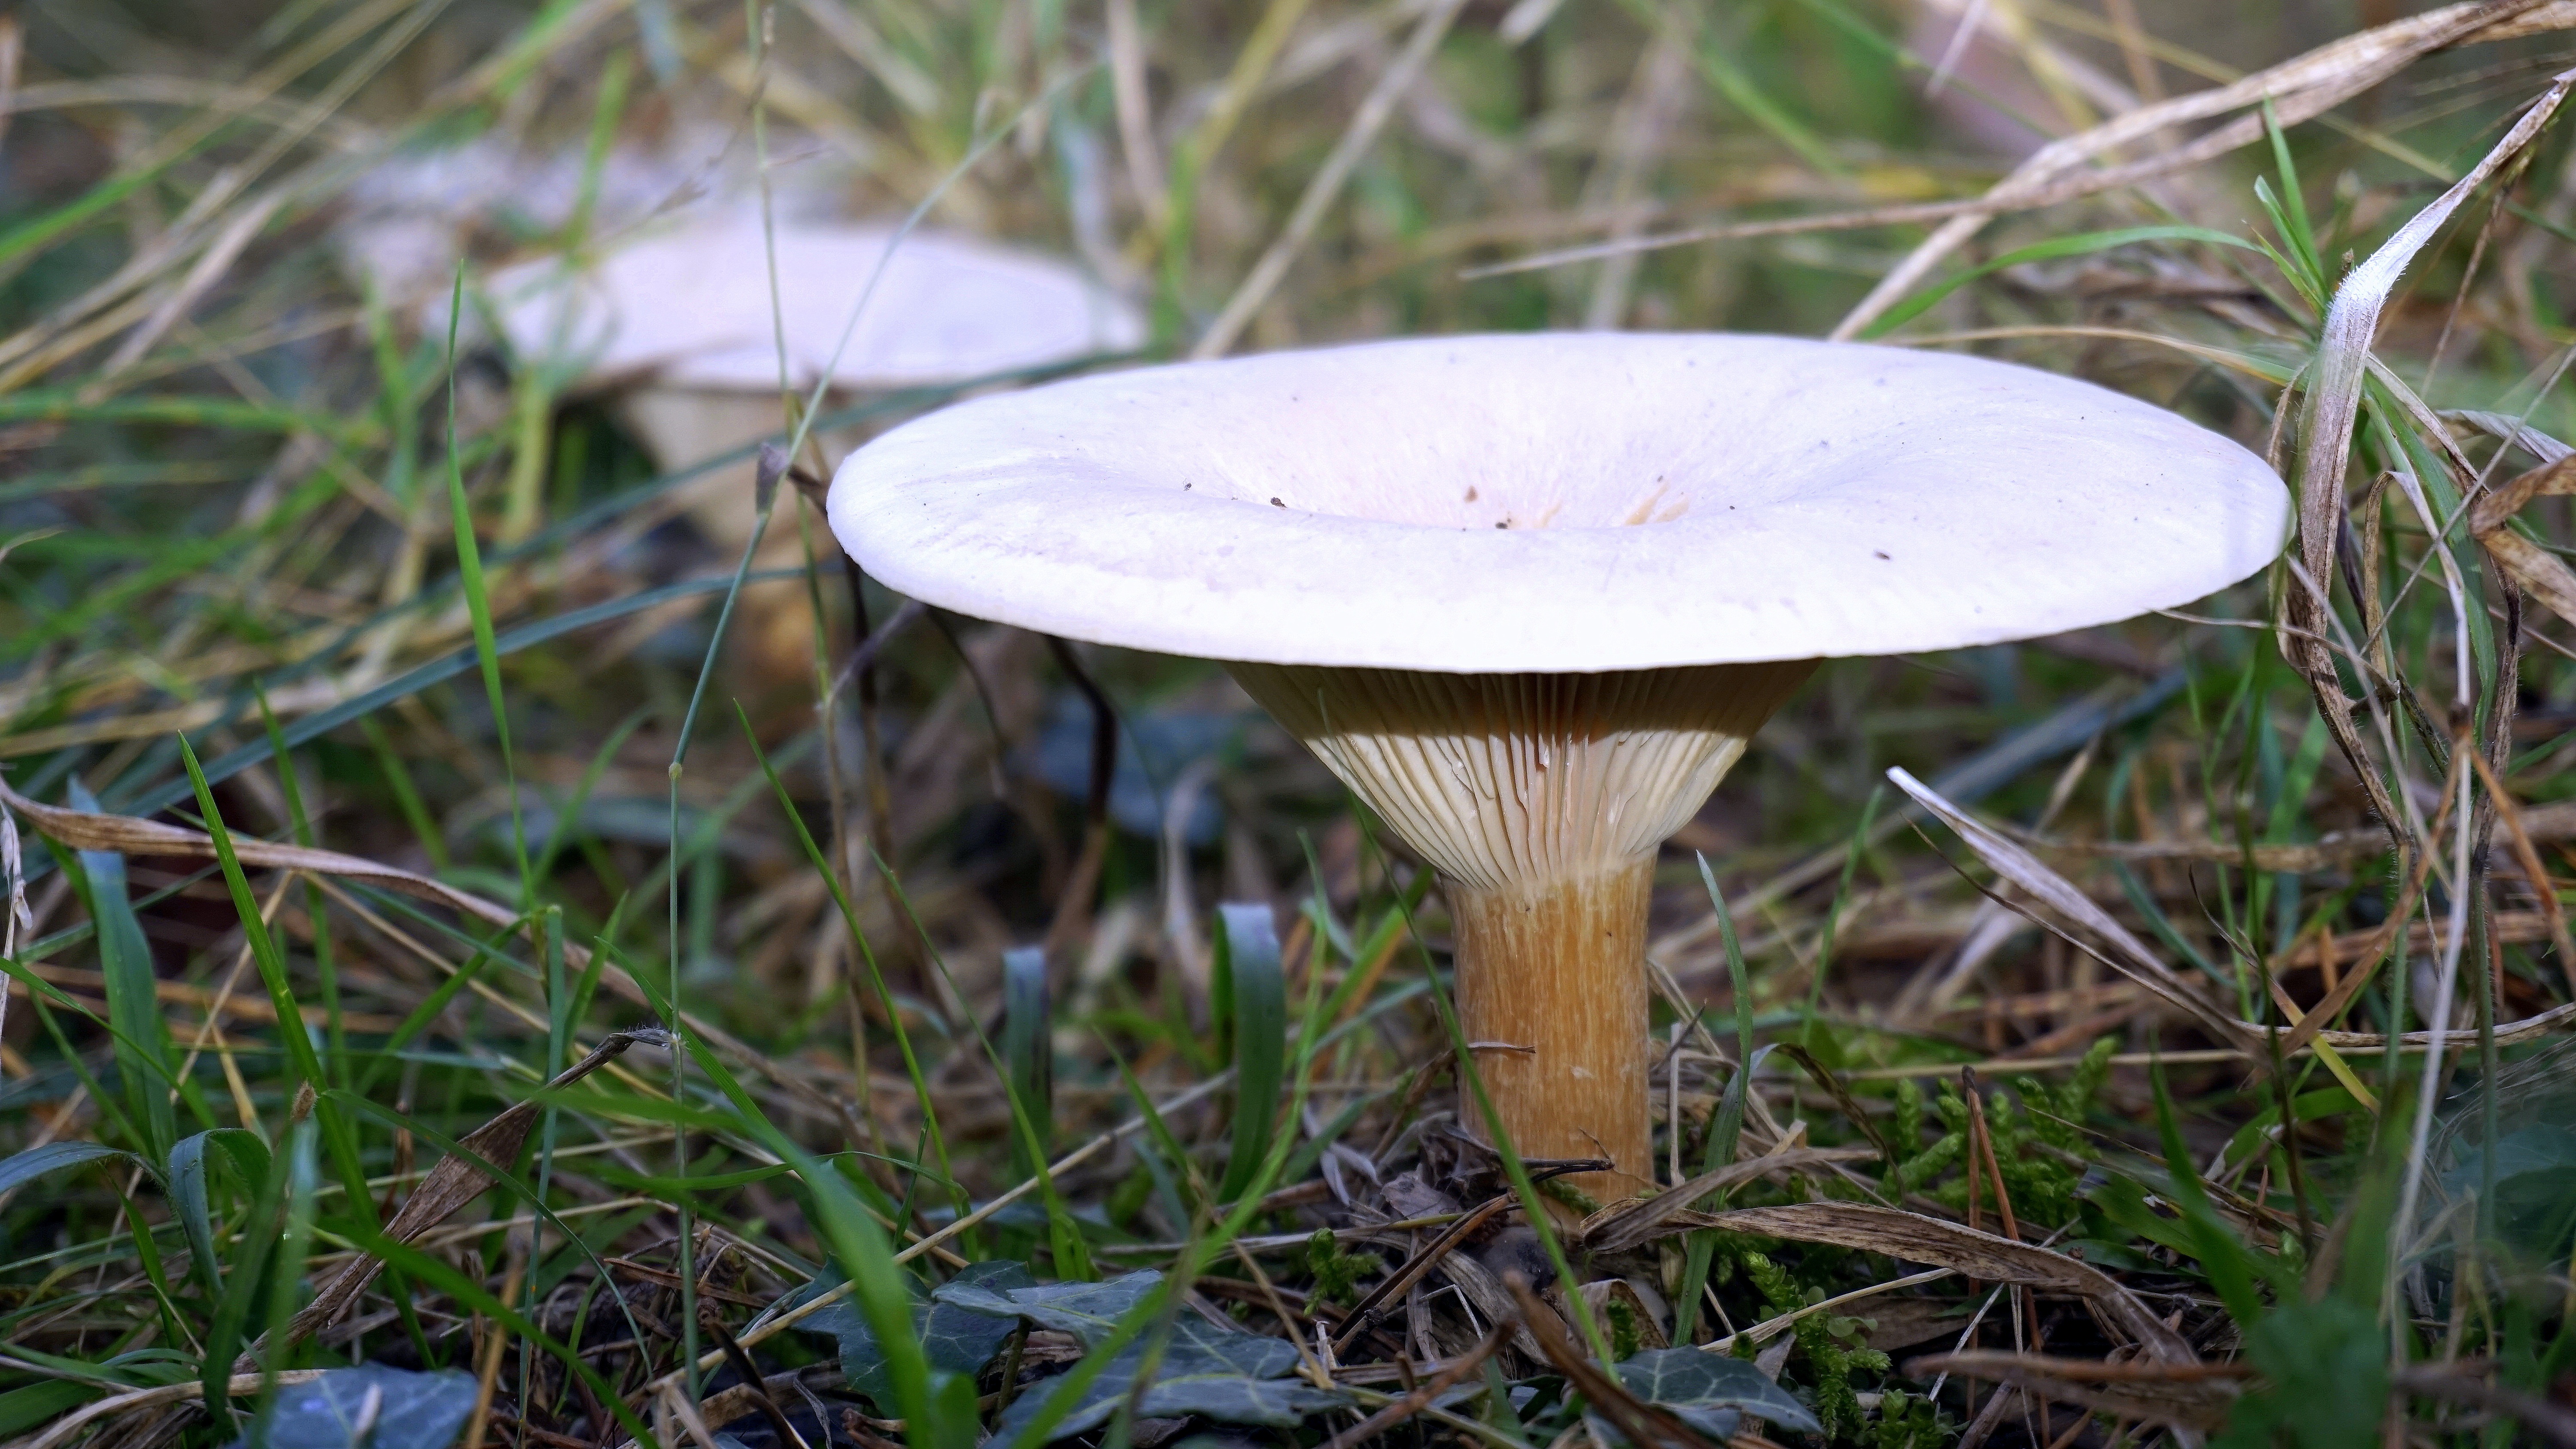
landscape, nature, forest, grass, hiking, field, wild, autumn, mushroom, fungus, mycology, mushrooms, woodland, habitat, agaric, bolete, agaricus, boletus edulis, edible mushroom, natural environment, medicinal mushroom, agaricaceae, penny bun, boletaire